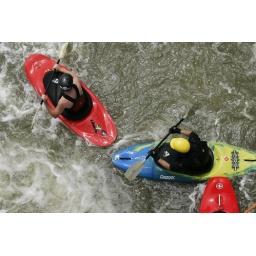
Kayakers paddle the railroad bridge wave in the Trinity River Whitewater Park on Saturday June 9, 2007. Photo/Ralph Lauer